Assassination of Bronisław Pieracki

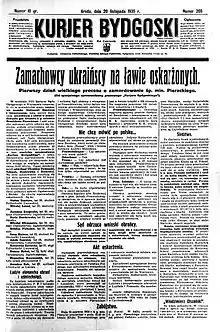
Front page of "Kurjer Bydgoski" from 20 November 1935, reporting on the beginning of the court case against Stepan Bandera and his co-conspirators

A year later, it became known that OUN was behind the assassination of Bronisław Pieracki. The trial of OUN leaders before a Warsaw circuit court took place between 18 November 1935 and 13 January 1936. Sixteen OUN members, including Stepan Bandera and Mykola Lebed, were found guilty of organizing the assassination.